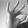
ASL letter: F